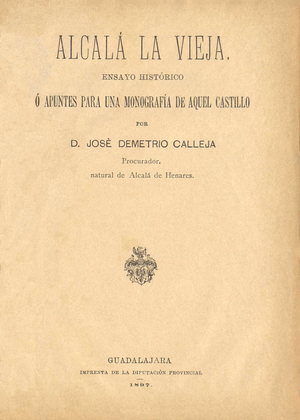
Première de couverture du livre Alcalá la Vieja de José Demetrio Calleja, publié en 1897."
Le château d'Alcalá la Vieja est situé à la limite de la municipalité d'Alcalá de Henares et dans la partie orientale de la Communauté de Madrid. Il s'agit d'une forteresse médiévale, construite par les Arabes et dont les premières références datent du Xᵉ siècle. Des anciennes fortifications, ils ne reste seulement aujourd'hui qu'une tour de défense, récemment restaurée, et des vestiges de quelques autres tours, qui, elles, sont en ruine.